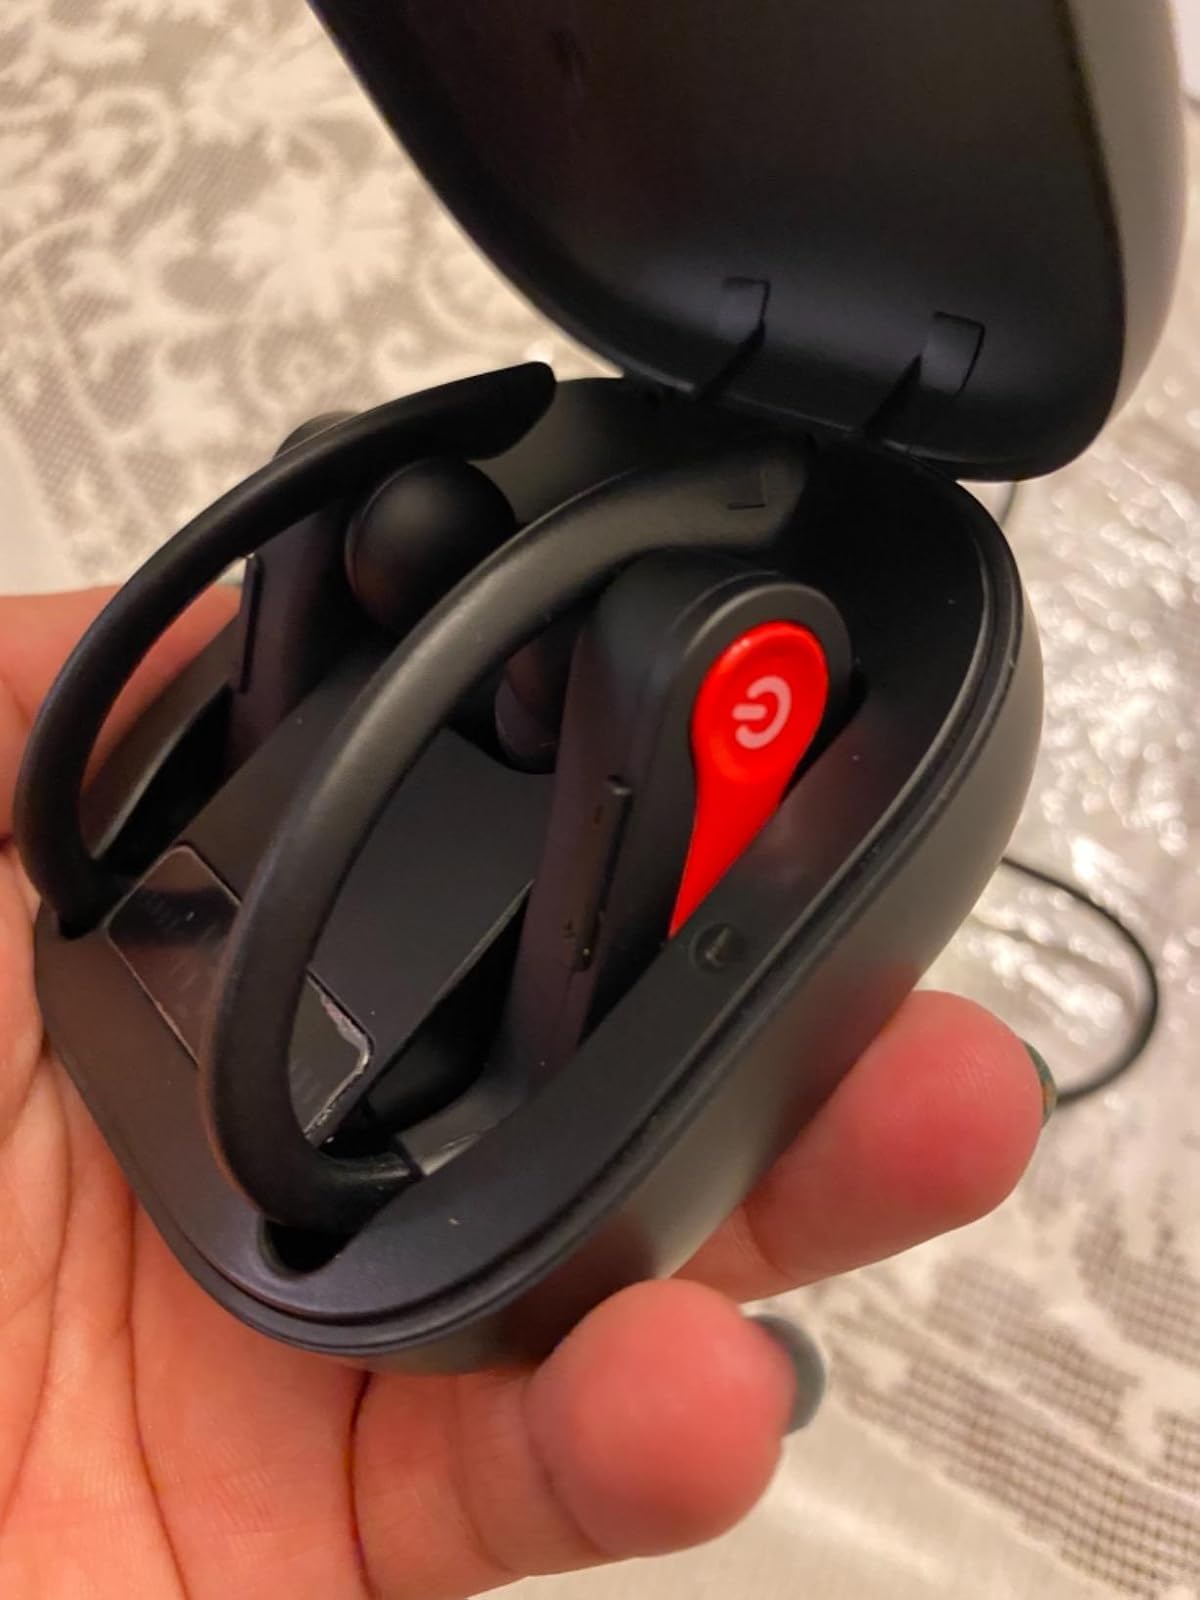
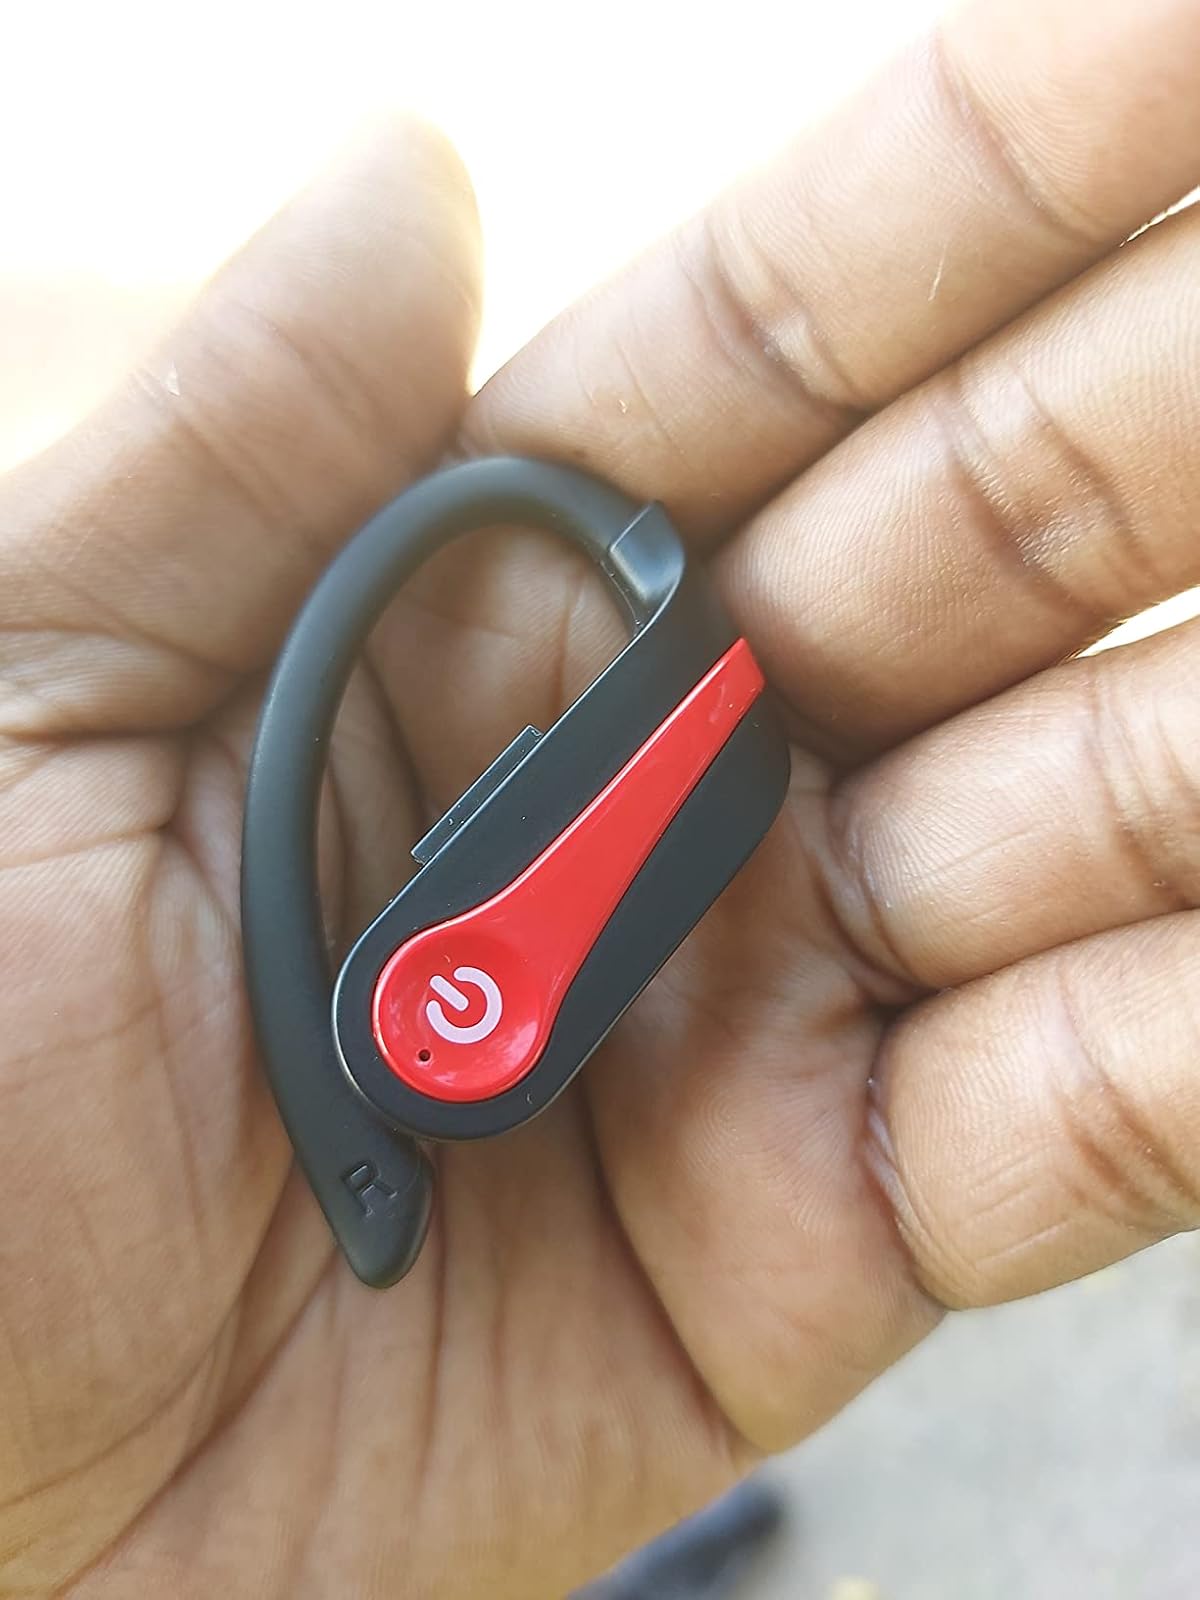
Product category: earbuds
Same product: yes